Alois Wotawa

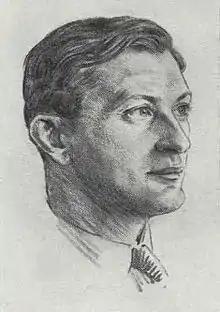
Sketch of Alois Wotawa

Alois Wotawa (11 June 1896 – 12 April 1970) was an Austrian composer of chess problems and endgame studies. He was born and died in Vienna. He was a prosecutor and a member of the Nazi Party.